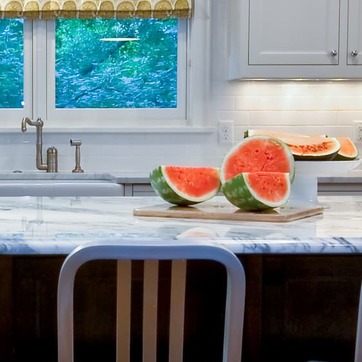
Material: food